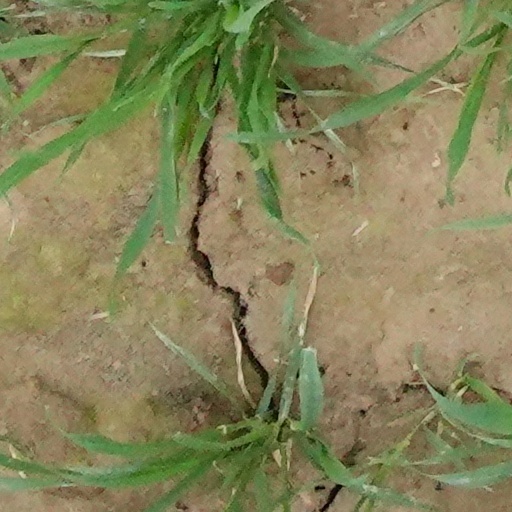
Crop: wheat